Unitard

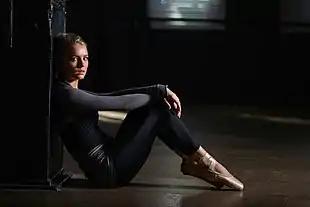
A dancer wearing a unitard, a shrug and pointe shoes.

A unitard is a skintight, one-piece garment with long legs and sometimes long sleeves, usually stopping at the wrists and ankles. It differs from a leotard which does not have long legs. The leotard is also usually considered a more feminine clothing item, while the unitard is not. The garment can be thought of as a combination of a leotard and leggings, and was historically called a "one-piece long legged leotard". The term "unitard" is mostly used in relation to sports, while it is usually referred to as a "catsuit" in other contexts.